Erich Honecker

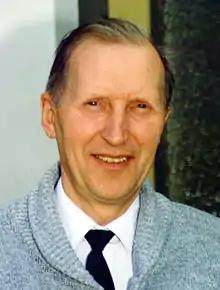
Pastor Uwe Holmer gave the Honeckers sanctuary in 1990.

On 7 October 1949, the German Democratic Republic was formed with the adoption of a new constitution, establishing a political system similar to that of the Soviet Union. Within the state's socialist single party government, Honecker determinedly resumed his political career and the following year was named as a candidate member of the Politbüro of the SED's Central Committee. As President of the Free German Youth movement, he organised the inaugural ""Deutschlandtreffen der Jugend"" in East Berlin in May 1950 and the 3rd World Festival of Youth and Students in 1951, although the latter was beset with organisational problems.